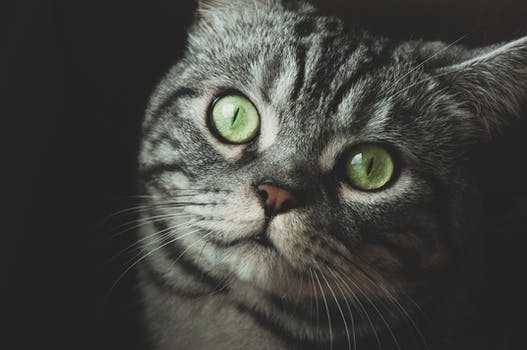
Label: No Watermark